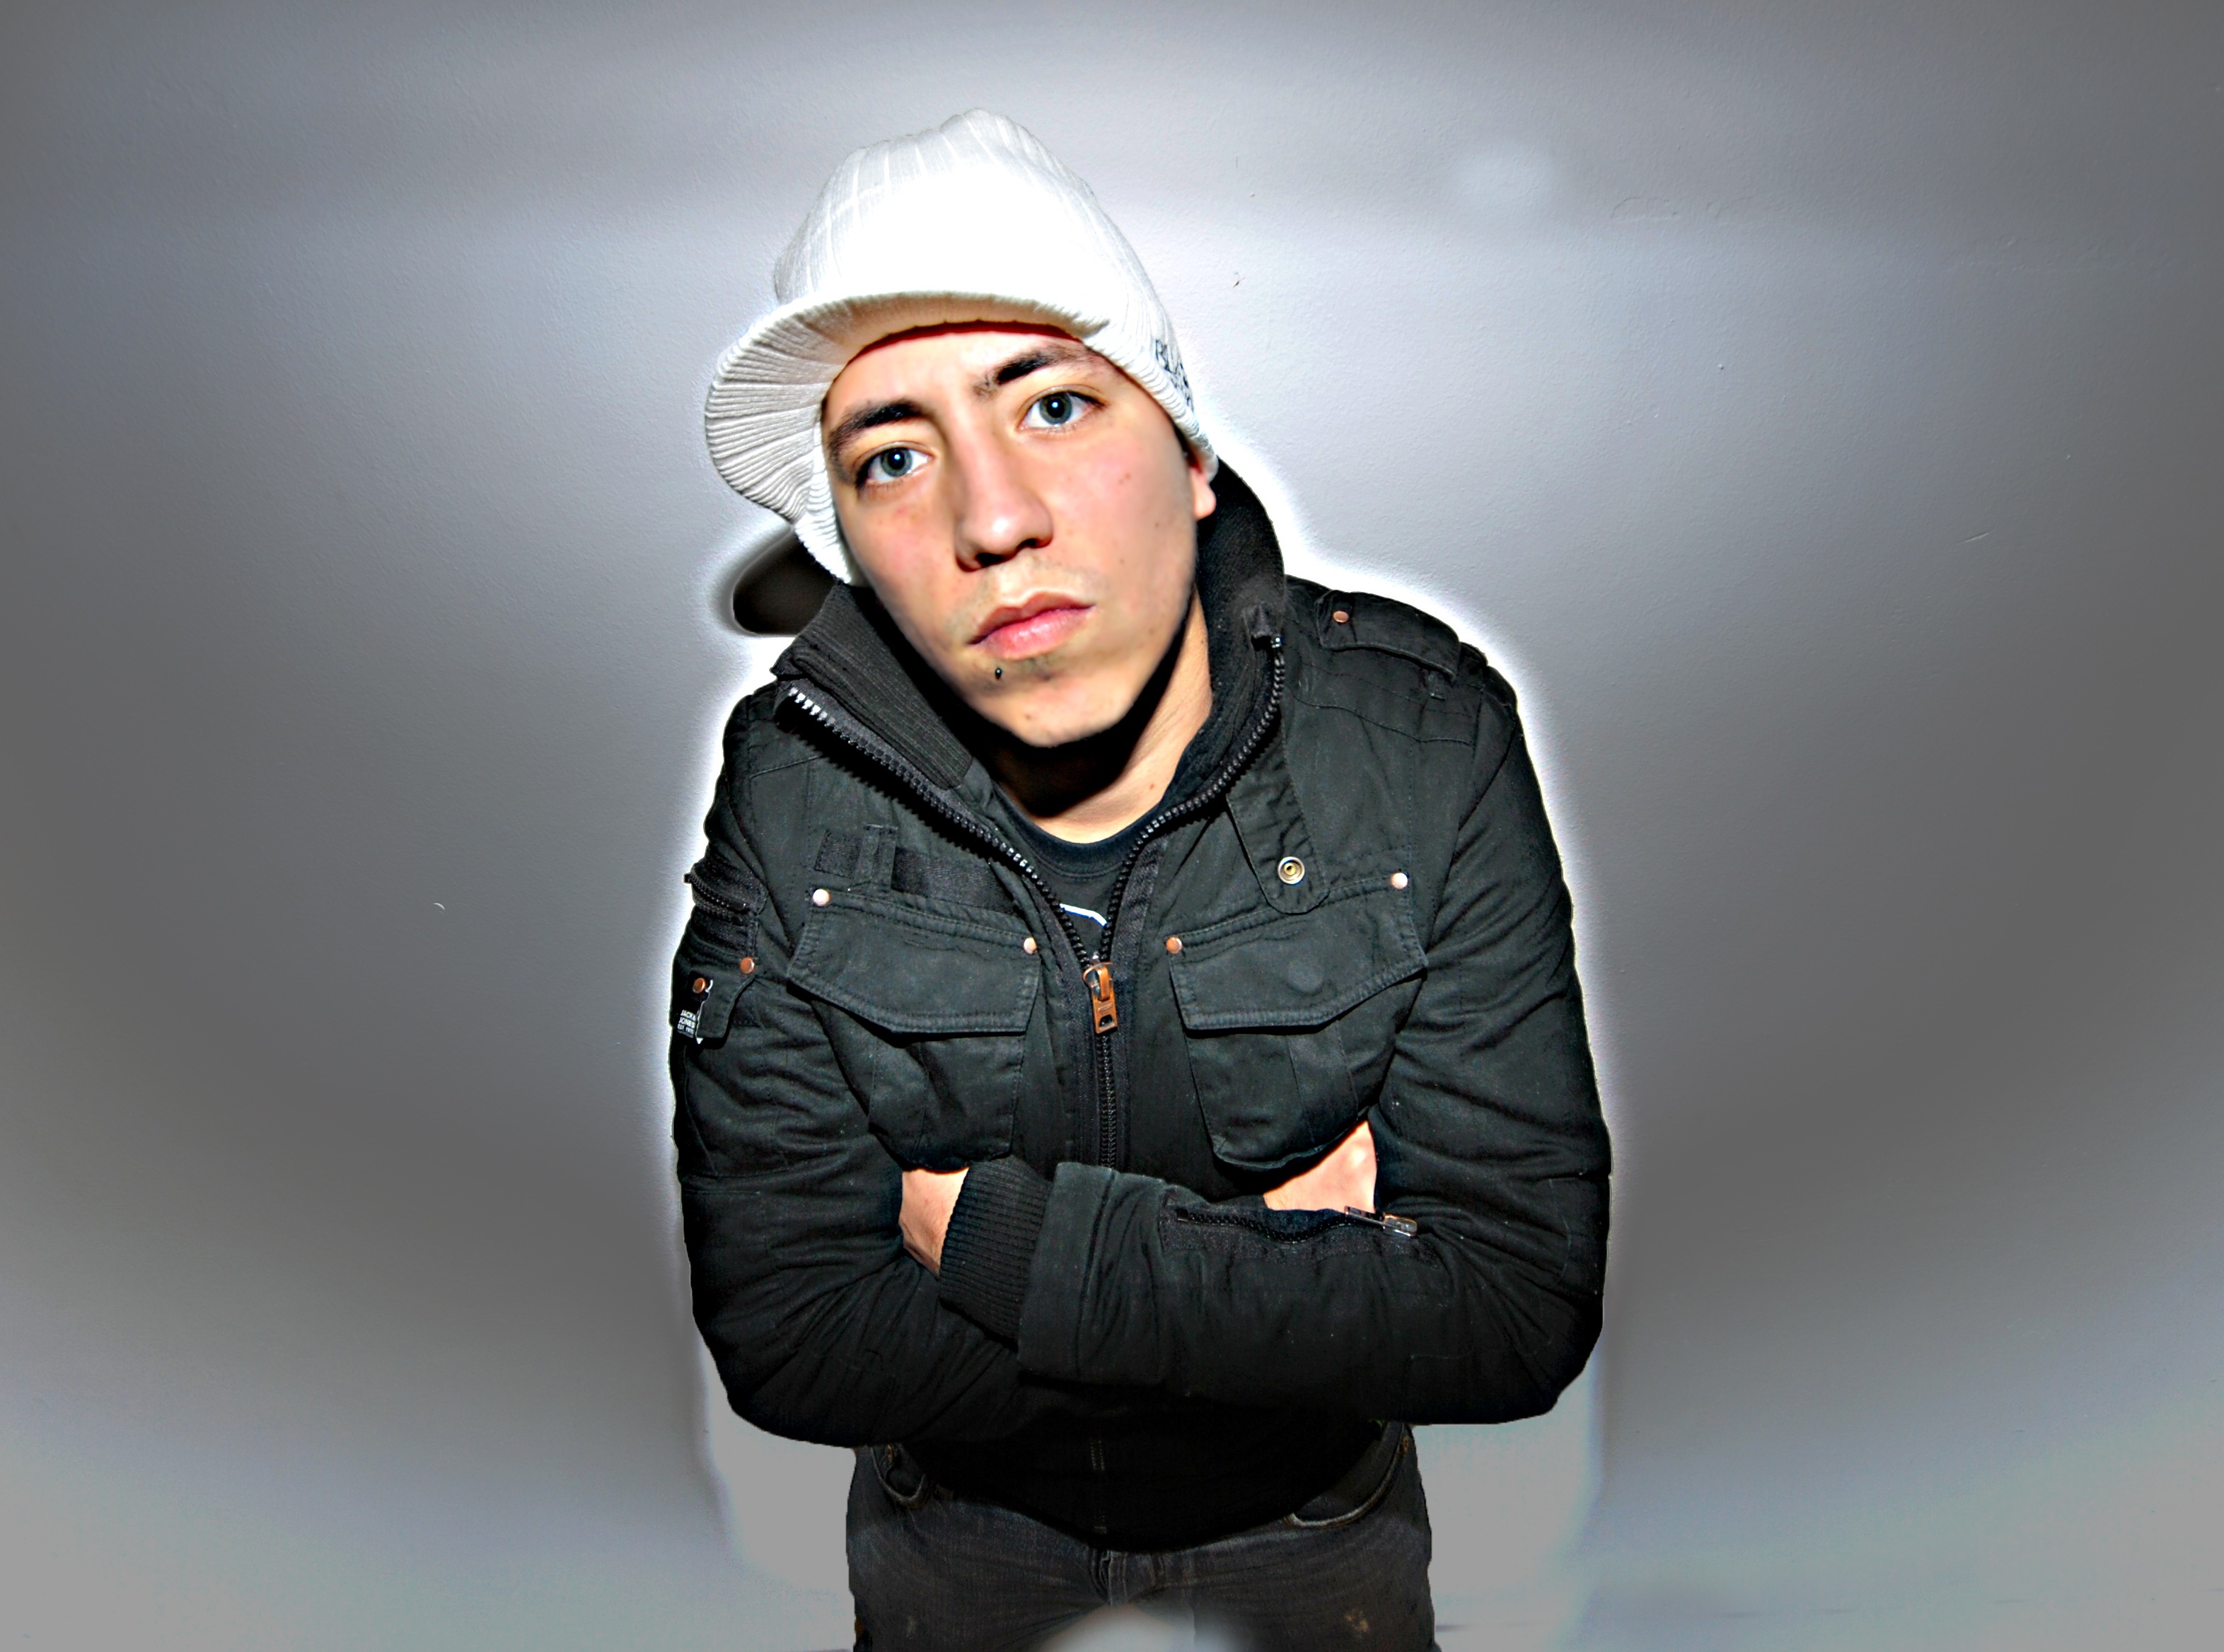
man, boy, guy, model, spring, fashion, rapper, clothing, outerwear, pupil, gentleman, cap, photo shoot, facial hair